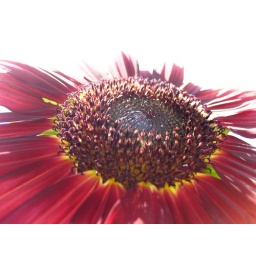
I was hoping for the blue sky above it, but the sun was really bright.